Siege of Segusio

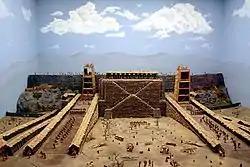
Diorama showing a typical Roman siege of a fortified city.

The first town Constantine's army encountered on its way to Rome was Segusio (present-day Susa, Italy), a city heavily walled during the refortification program of northern Italian cities the previous year.